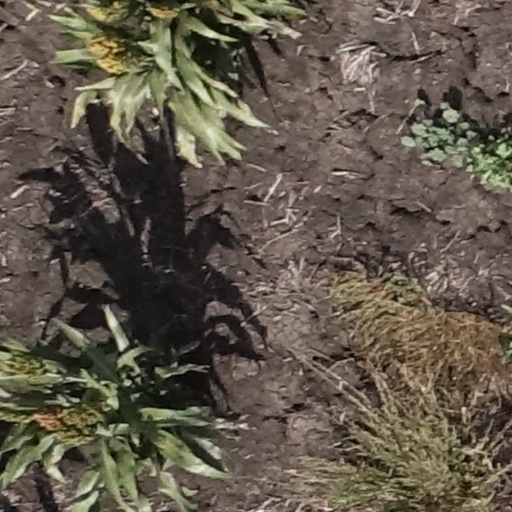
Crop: sorghum